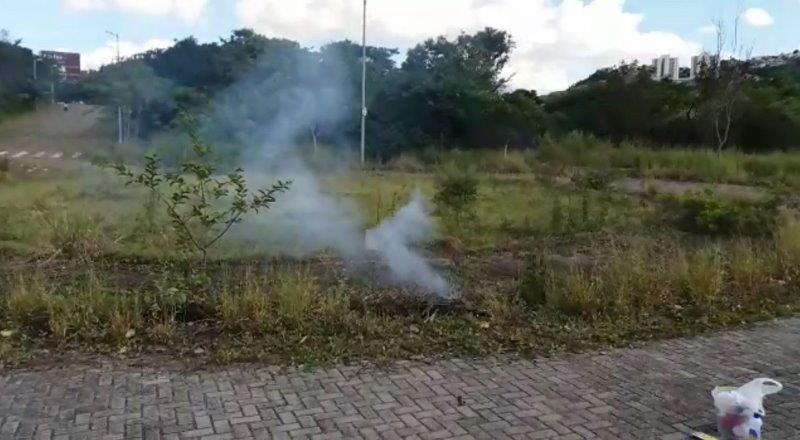
Fire: no
Smoke: yes